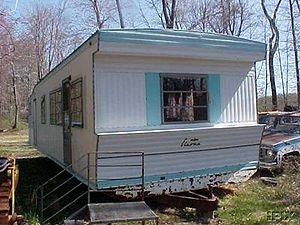
Une caravane, ou roulotte au Canada francophone, est « une remorque destinée à l'usage sur route et constituant un logement mobile ». Une caravane peut être habitée de manière temporaire ou permanente. Les caravanes peuvent être tractées par des automobiles ou des camionnettes. Lorsqu'elles sont intégrées au châssis d'un petit camion, on parle alors de camping-car ou de « motorhome ».
Une maison mobile, ou mobile home, est une habitation de forme rectangulaire pouvant servir de résidence permanente ou secondaire. Elle doit être habitable à longueur d'année, construite sur un châssis remorquable, non sur fondations permanentes, et destinée à être raccordée aux services publics.